Reactive nitrogen

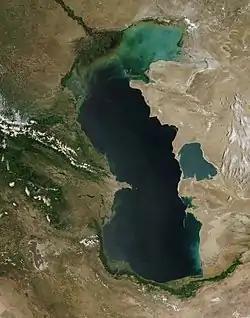
Eutrophication, which is often caused by overabundance of reactive nitrogen, is apparent as increased turbidity in the northern part of the Caspian Sea, imaged from orbit.

Reactive nitrogen ("Nr"), also known as fixed nitrogen, refers to all forms of nitrogen present in the environment except for molecular nitrogen. While nitrogen is an essential element for life on Earth, molecular nitrogen is comparatively unreactive, and must be converted to other chemical forms via nitrogen fixation before it can be used for growth. Common Nr species include nitrogen oxides, ammonia, nitrous oxide, as well as the anion nitrate.